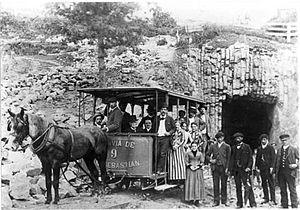
La Compagnie du Tramway de Saint-Sébastien est une entreprise de transports en commun de la ville de Saint-Sébastien, au pays basque espagnol. Fondée en 1886 pour exploiter l'ancien tramway de Saint-Sébastien, la compagnie est aujourd'hui une régie municipale chargée de l'exploitation d'autobus de l'agglomération, sous le nom commercial DonostiBus.